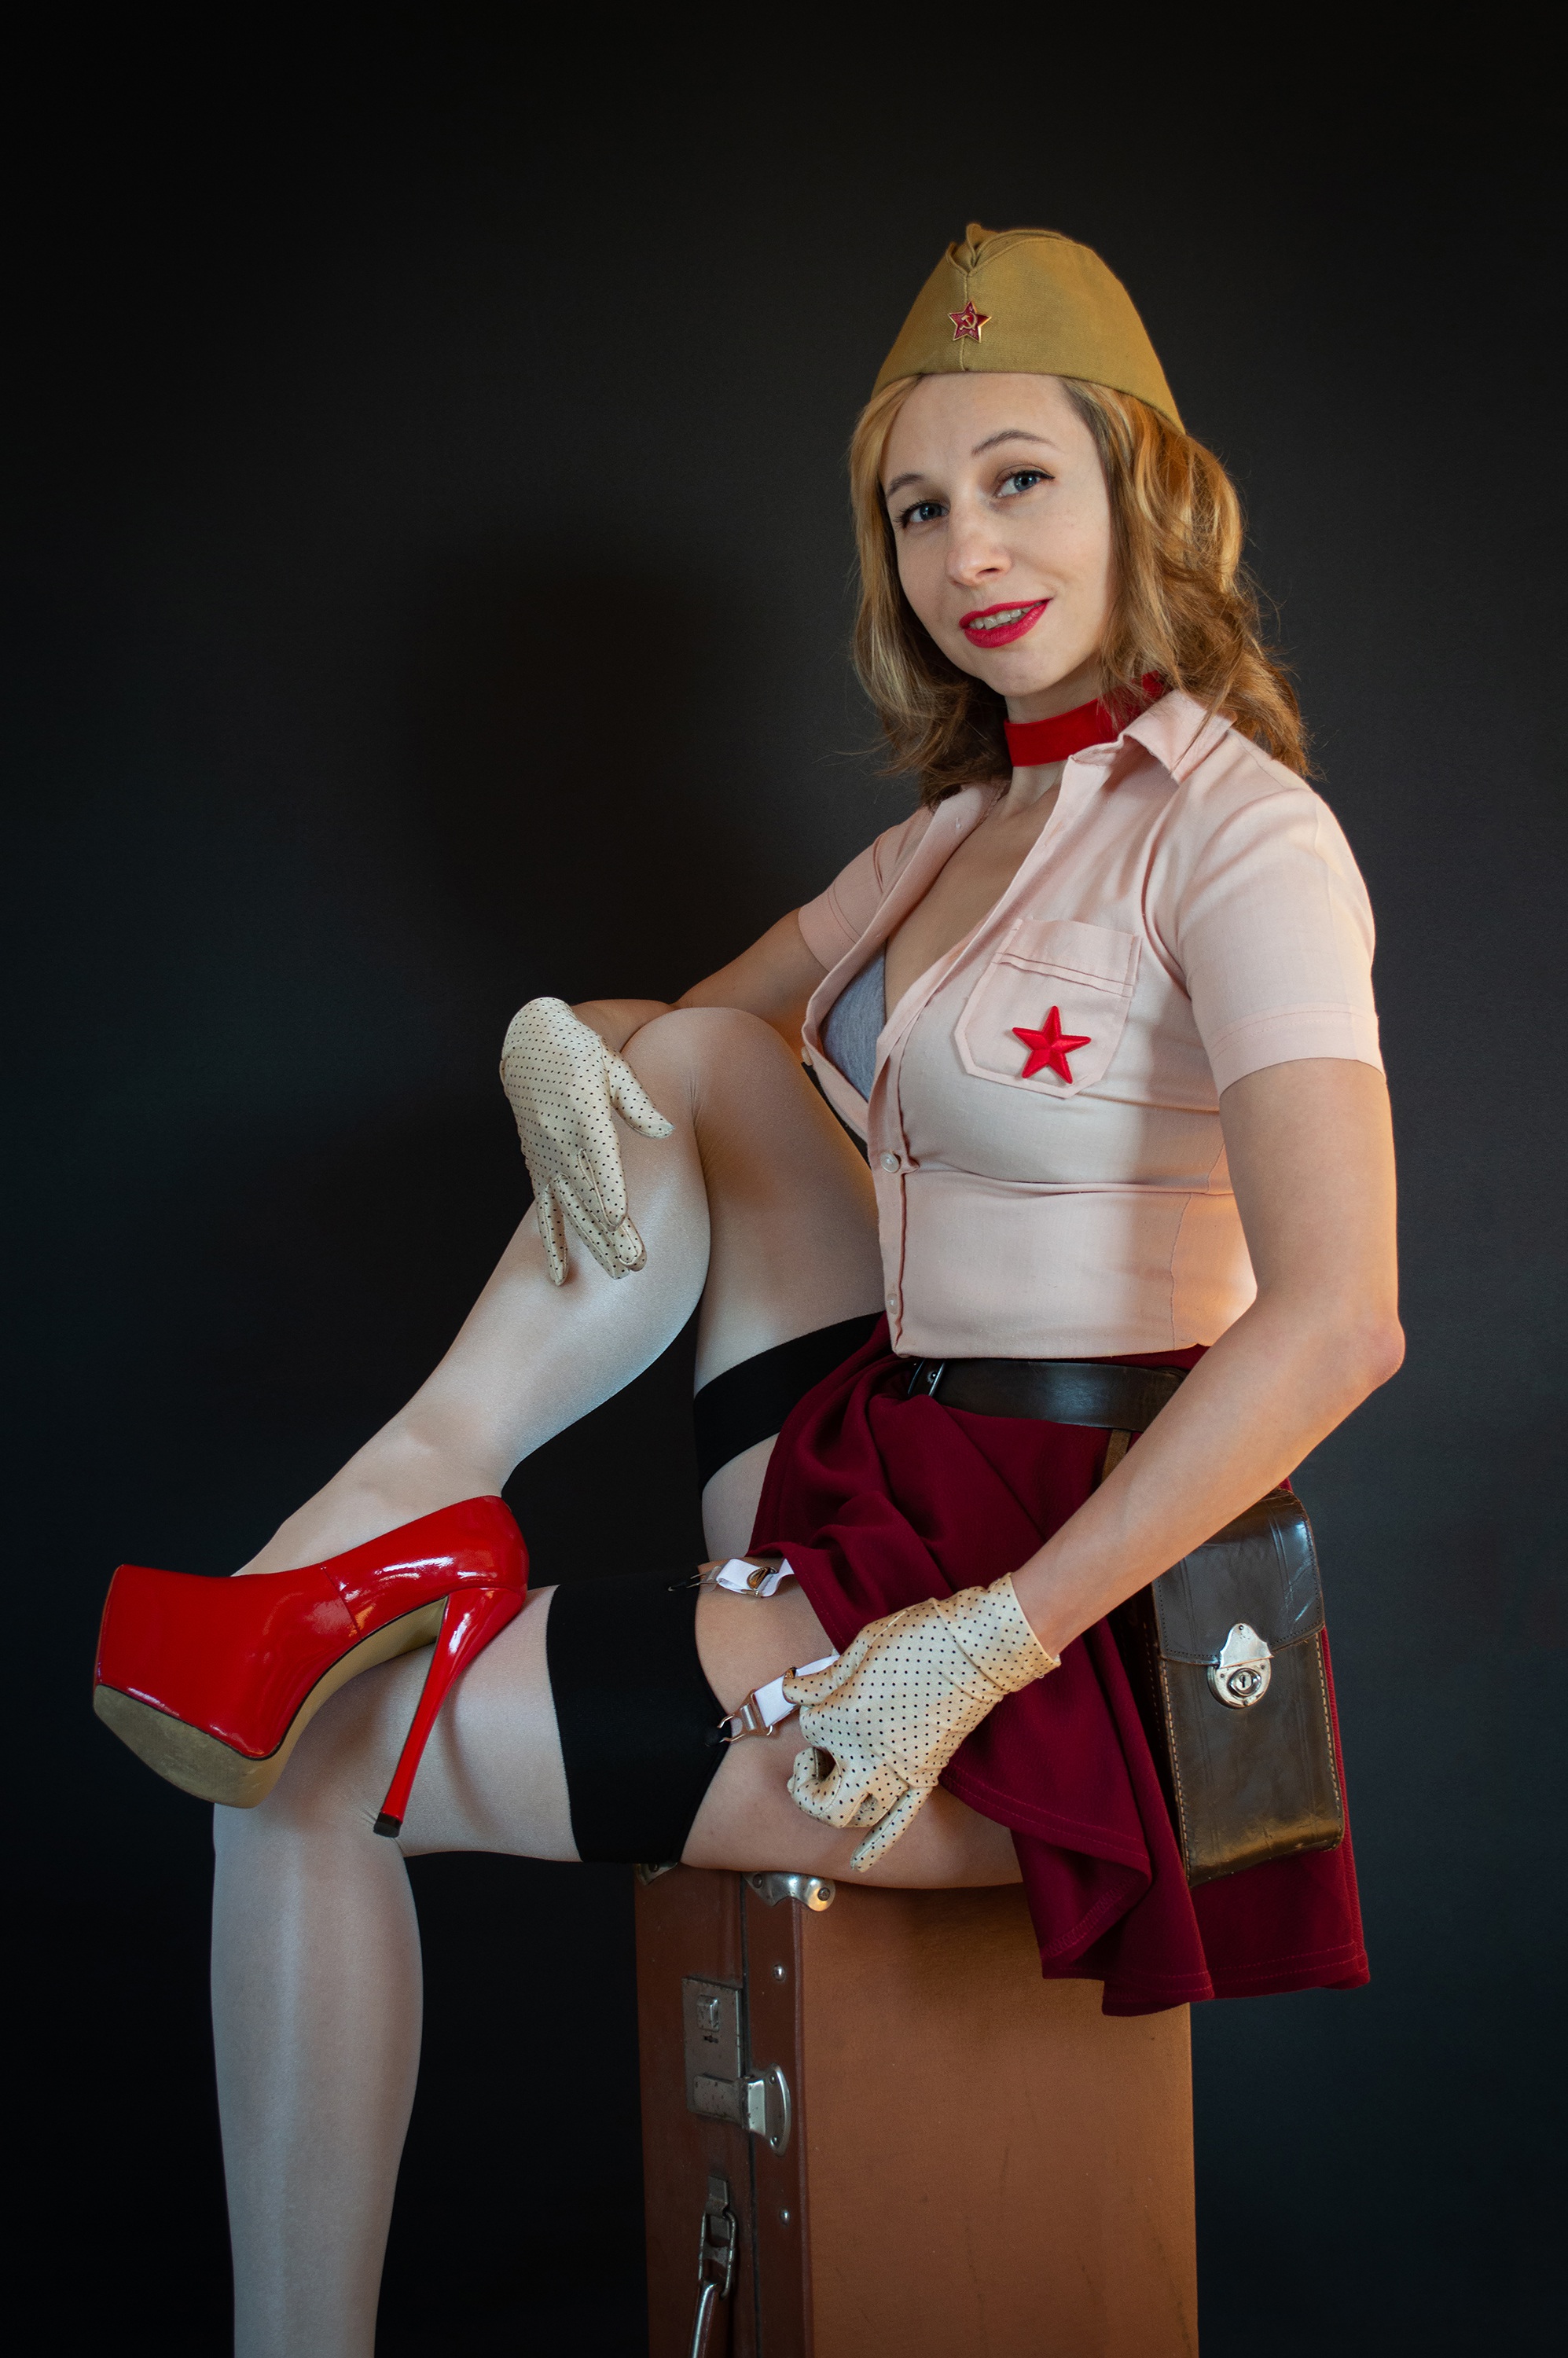
halloween, face, smile, leg, shorts, flash photography, fashion, knee, glove, waist, thigh, fashion design, gravure idol, black hair, trunk, abdomen, fashion model, long hair, belt, boot, human leg, brown hair, costume, uniform, event, japanese idol, fashion accessory, sportswear, animation, sitting, cosplay, performance, hime cut, photo shoot, stocking, flesh, high heels, jewellery, model, sandal, fictional character, figurine, anime, illustration